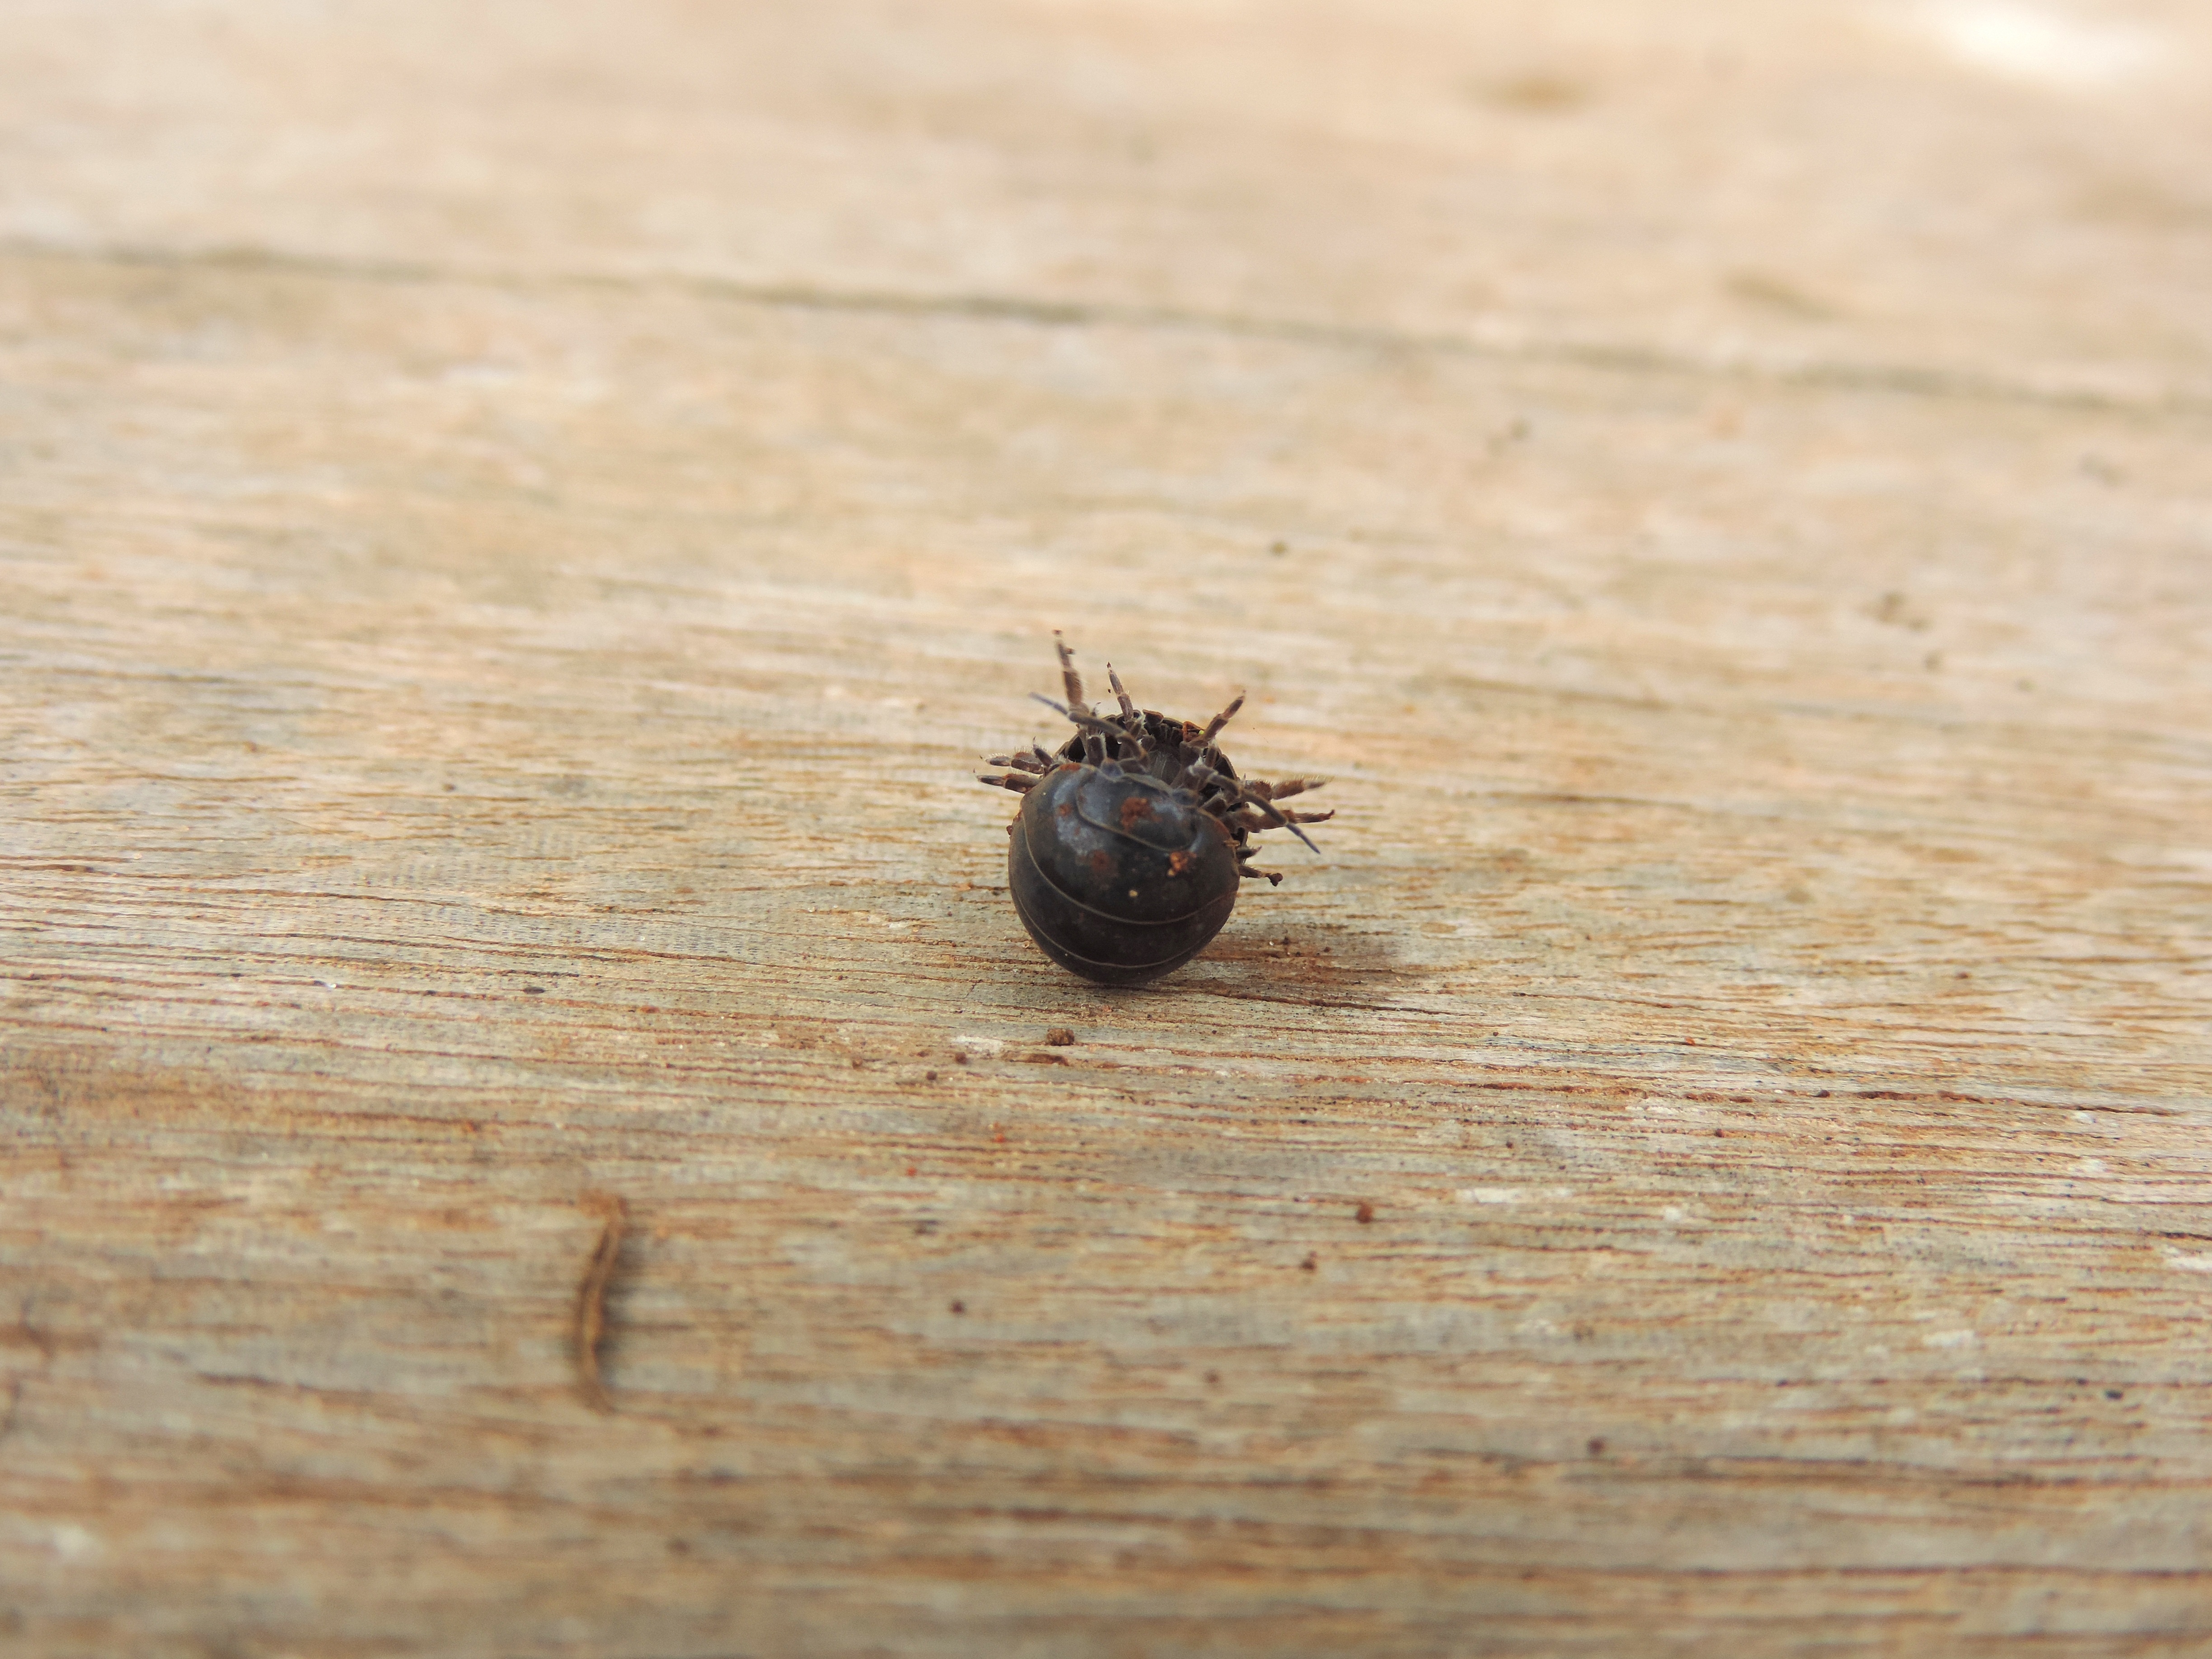
wood, insect, fauna, invertebrate, close up, armadillo, macro photography, arthropod